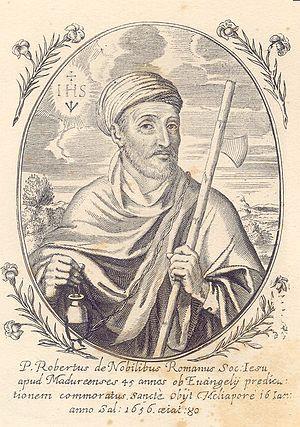
Roberto de Nobili, né à Rome en septembre 1577 et décédé à Mylapore le 16 janvier 1656, est un prêtre jésuite italien, sannyasin et missionnaire dans l'Inde du Sud.
La famille de Nobili de Montepulciano, De'Nobili ou tout simplement Nobili est une ancienne famille de la haute noblesse italienne originaire de la ville d'Orvieto mais s'étant déplacée à Montepulciano en 1460. Elle prétendait descendre des empereurs Ottoniens.